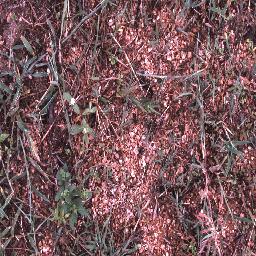
Label: negative